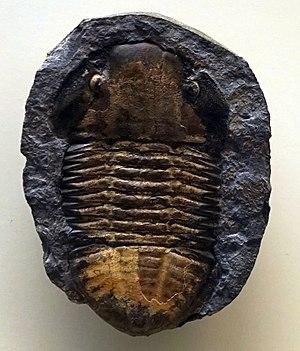
Les Asaphidae forment une famille éteinte importante de trilobites, arthropodes marins primitifs.